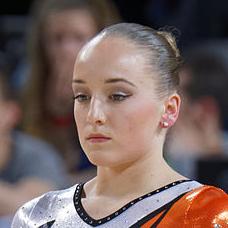
Age: 23